Seattle Reign FC

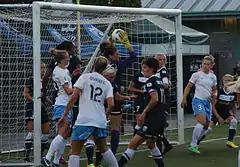
Goalkeeper Hope Solo makes a save during a match against the Chicago Red Stars on July 25, 2013, at Starfire Stadium in Tukwila, Washington.

On December 21, 2012, the team announced Laura Harvey as its first head coach. Harvey was head coach of Arsenal L.F.C. from 2010–2012 after serving as an assistant for two years, assisted and then coached Birmingham City L.F.C. from 2002 to 2008, and served as an assistant coach for England's U-17, U-19 and U-23 women's national teams from 2005 to 2011. Before the regular season, Harvey took over as general manager after Amy Carnell resigned.